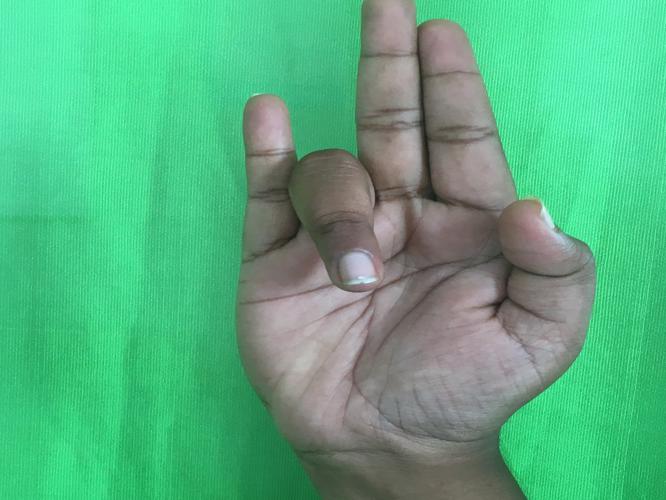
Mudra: Tripathaka
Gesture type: single_hand